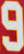
Number: 9